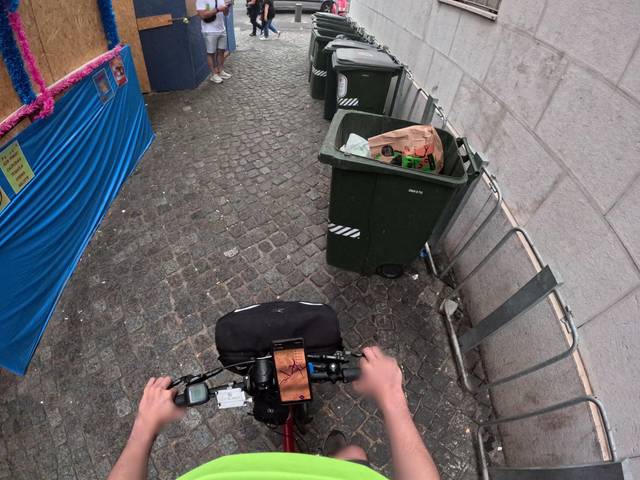
Region: Portugal
Coordinates: 38.711, -9.129